Mary Simon

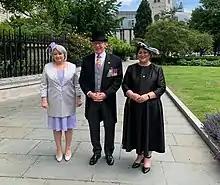
Simon with governors-general David Hurley of Australia and Dame Cindy Kiro of New Zealand, outside St Paul's Cathedral, London, June 3, 2022

Simon and her husband travelled to London from June 2 to 6, 2022, to take part in the Queen's Platinum Jubilee celebrations in the United Kingdom. They attended the Service of Thanksgiving at St. Paul's Cathedral, the Platinum Party at the Palace, and the Platinum Jubilee Pageant, which included military personnel from the Canadian Armed Forces.